Xħajma Racetrack

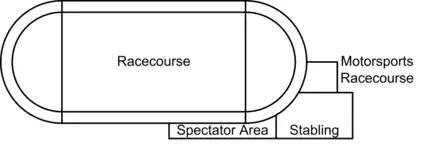
A diagram showcasing the racecourse layout

The Xħajma Racetrack is a horse racecourse in Xewkija on the island of Gozo, Malta. It spans about . When it comes to horse racing, the local approach is more in line with the Roman chariot form, in which the rider sits on a two-wheeled gig driven by a horse. The Gozo Horse Association organizes regular and exceptional events. Races are typically conducted every two weeks on weekends, but the yearly schedule also includes special events such as Arka races, Bailey's Heats and Kraft Heats. A general upgrade was planned in 2011, which included overall cleaning, the increasing of safety precautions and the renovation of the entrance and offices. In order to celebrate world children's day in 2014, the racetrack also hosted numerous activities intended to be enjoyed by a younger audience. Apart from this, model airplanes are sometimes flown near the racetrack. Racing takes place every Sunday from October to May and intermittently over the summer. Races are every about 10 minutes and there are classic trotting horses, ponies, Shetland and more. In July and August 2022, the racetrack was enamored in a controversy regarding animal cruelty after pictures were released showcasing horses struggling in the summer heat.